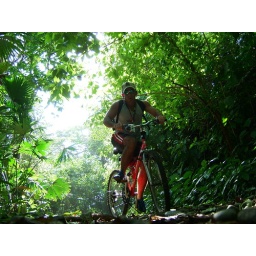
mountain bike in costa rica